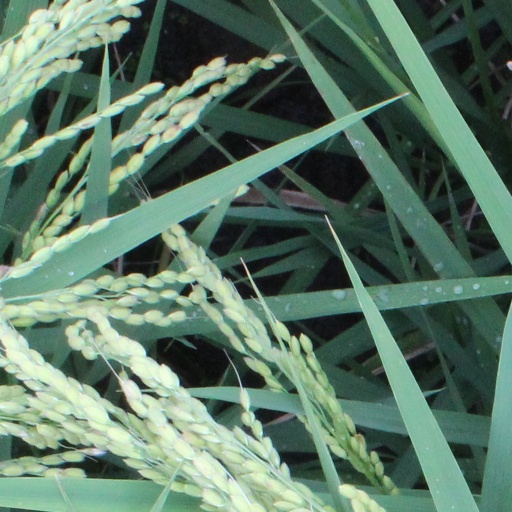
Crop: rice